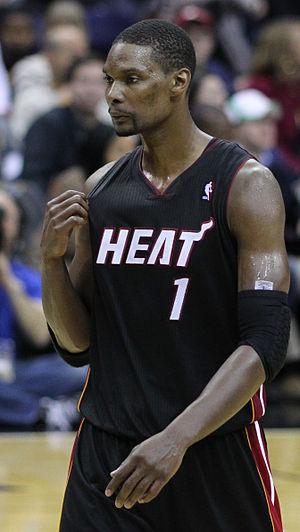
Cette page présente la liste des transferts et mouvements de personnels de la NBA durant la saison 2018-2019, du 1ᵉʳ juillet 2018 au 30 juin 2019.
Le Big Three est un terme utilisé pour désigner trois joueurs d'exception jouant dans une même équipe de NBA.
Christopher Bosh, né le 24 mars 1984 à Dallas, est un joueur américain de basket-ball. Avec le Heat de Miami, il va remporter le titre de champion NBA en 2012 puis 2013. Il joue aussi au niveau international pour l'équipe des États-Unis de basket-ball.